Sequential hermaphroditism

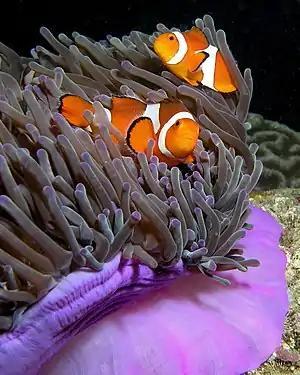
Ocellaris clownfish, "Amphiprion ocellaris", a protandrous animal species

In general, protandrous hermaphrodites are animals that develop as males, but can later reproduce as females. However, protandry features a spectrum of different forms, which are characterized by the overlap between male and female reproductive function throughout an organism's lifetime: